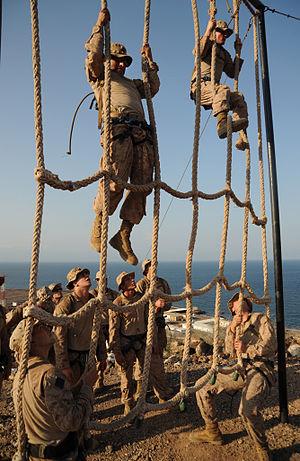
Le centre d'entraînement au combat d'Arta plage était un centre d'entraînement de l'Armée de terre française situé à Arta, sur les rives du golfe de Tadjourah en république de Djibouti. Il était armé par un élément de la compagnie de commandement et des services de la 13ᵉ demi-brigade de Légion étrangère.